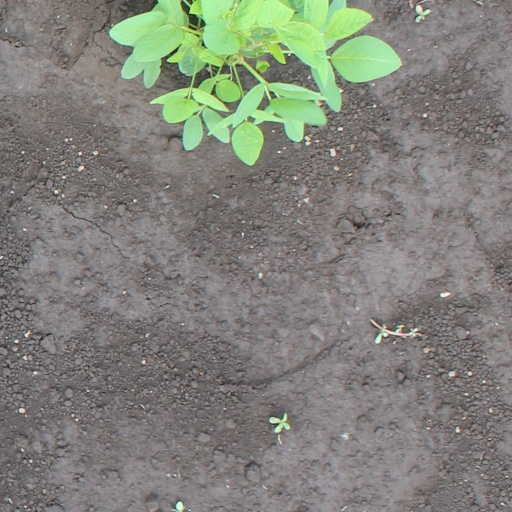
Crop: soybean